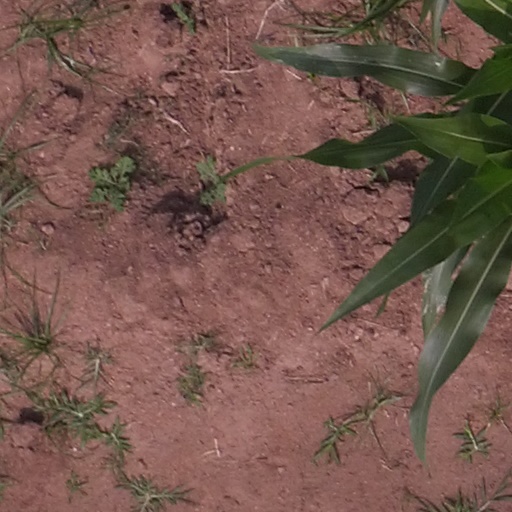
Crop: maize; corn